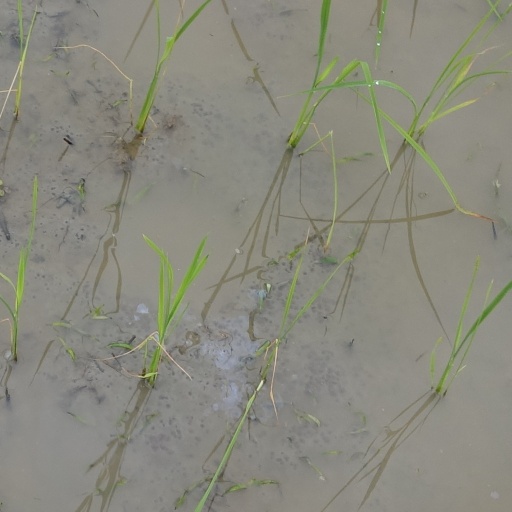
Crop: rice